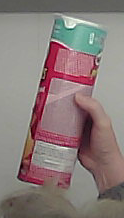
Product: pringles_original